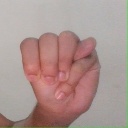
अक्षर: म